Michel Aflaq

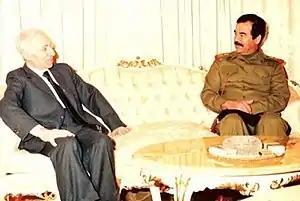
Michel Aflaq in conversation with Saddam Hussein in 1988

Aflaq moved to Baghdad following his reelection to the secretary generalship in February 1968. He stayed there until 1970, when Black September happened, he criticized the Ba'ath leadership for doing too little to help the Palestine Liberation Organisation during the conflict. During the conflict, Aflaq lobbied extensively for Yasser Arafat and the PLO. Aflaq wanted Iraqi intervention; al-Bakr, however, refused to get Iraq involved in such a conflict. Because of this, Aflaq returned to Lebanon in self-imposed exile. The government of Hafez al-Assad, the President of Syria, condemned Aflaq to death in absentia in 1971.